Ampleforth College

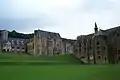
Ampleforth Abbey and College

The school says that its primary concern is to provide pupils with not just academic, sporting and other achievements, but also "a spiritual compass for life": moral principles to give guidance in a secular world; within a context where the "Benedictine ethos permeates pupils' experience".